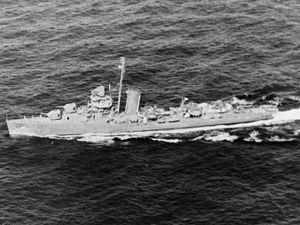
La bataille du golfe de Vella est une bataille navale de la guerre dans le Pacifique pendant la Seconde Guerre mondiale, qui a eu lieu nuit du 6 au 7 août 1943 entre la Marine impériale japonaise et la marine américaine. La bataille, qui s'insère dans le cadre de la campagne des îles Salomon, a eu lieu dans le golfe de Vella au large de l'île de Kolombangara dans les îles Salomon.
La bataille navale de Vella Lavella est une bataille navale de la guerre dans le Pacifique pendant la Seconde Guerre mondiale, qui a eu lieu le 7 octobre 1943 entre la Marine impériale japonaise et la marine américaine. La bataille, qui s'insère dans le cadre de la campagne des îles Salomon, a eu lieu au large de l'île de Vella Lavella dans les îles Salomon.